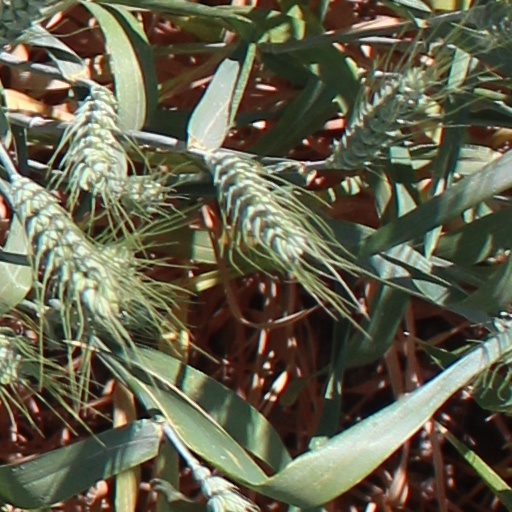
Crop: wheat